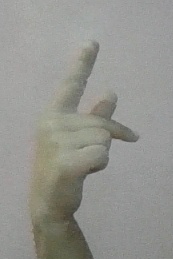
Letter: dha